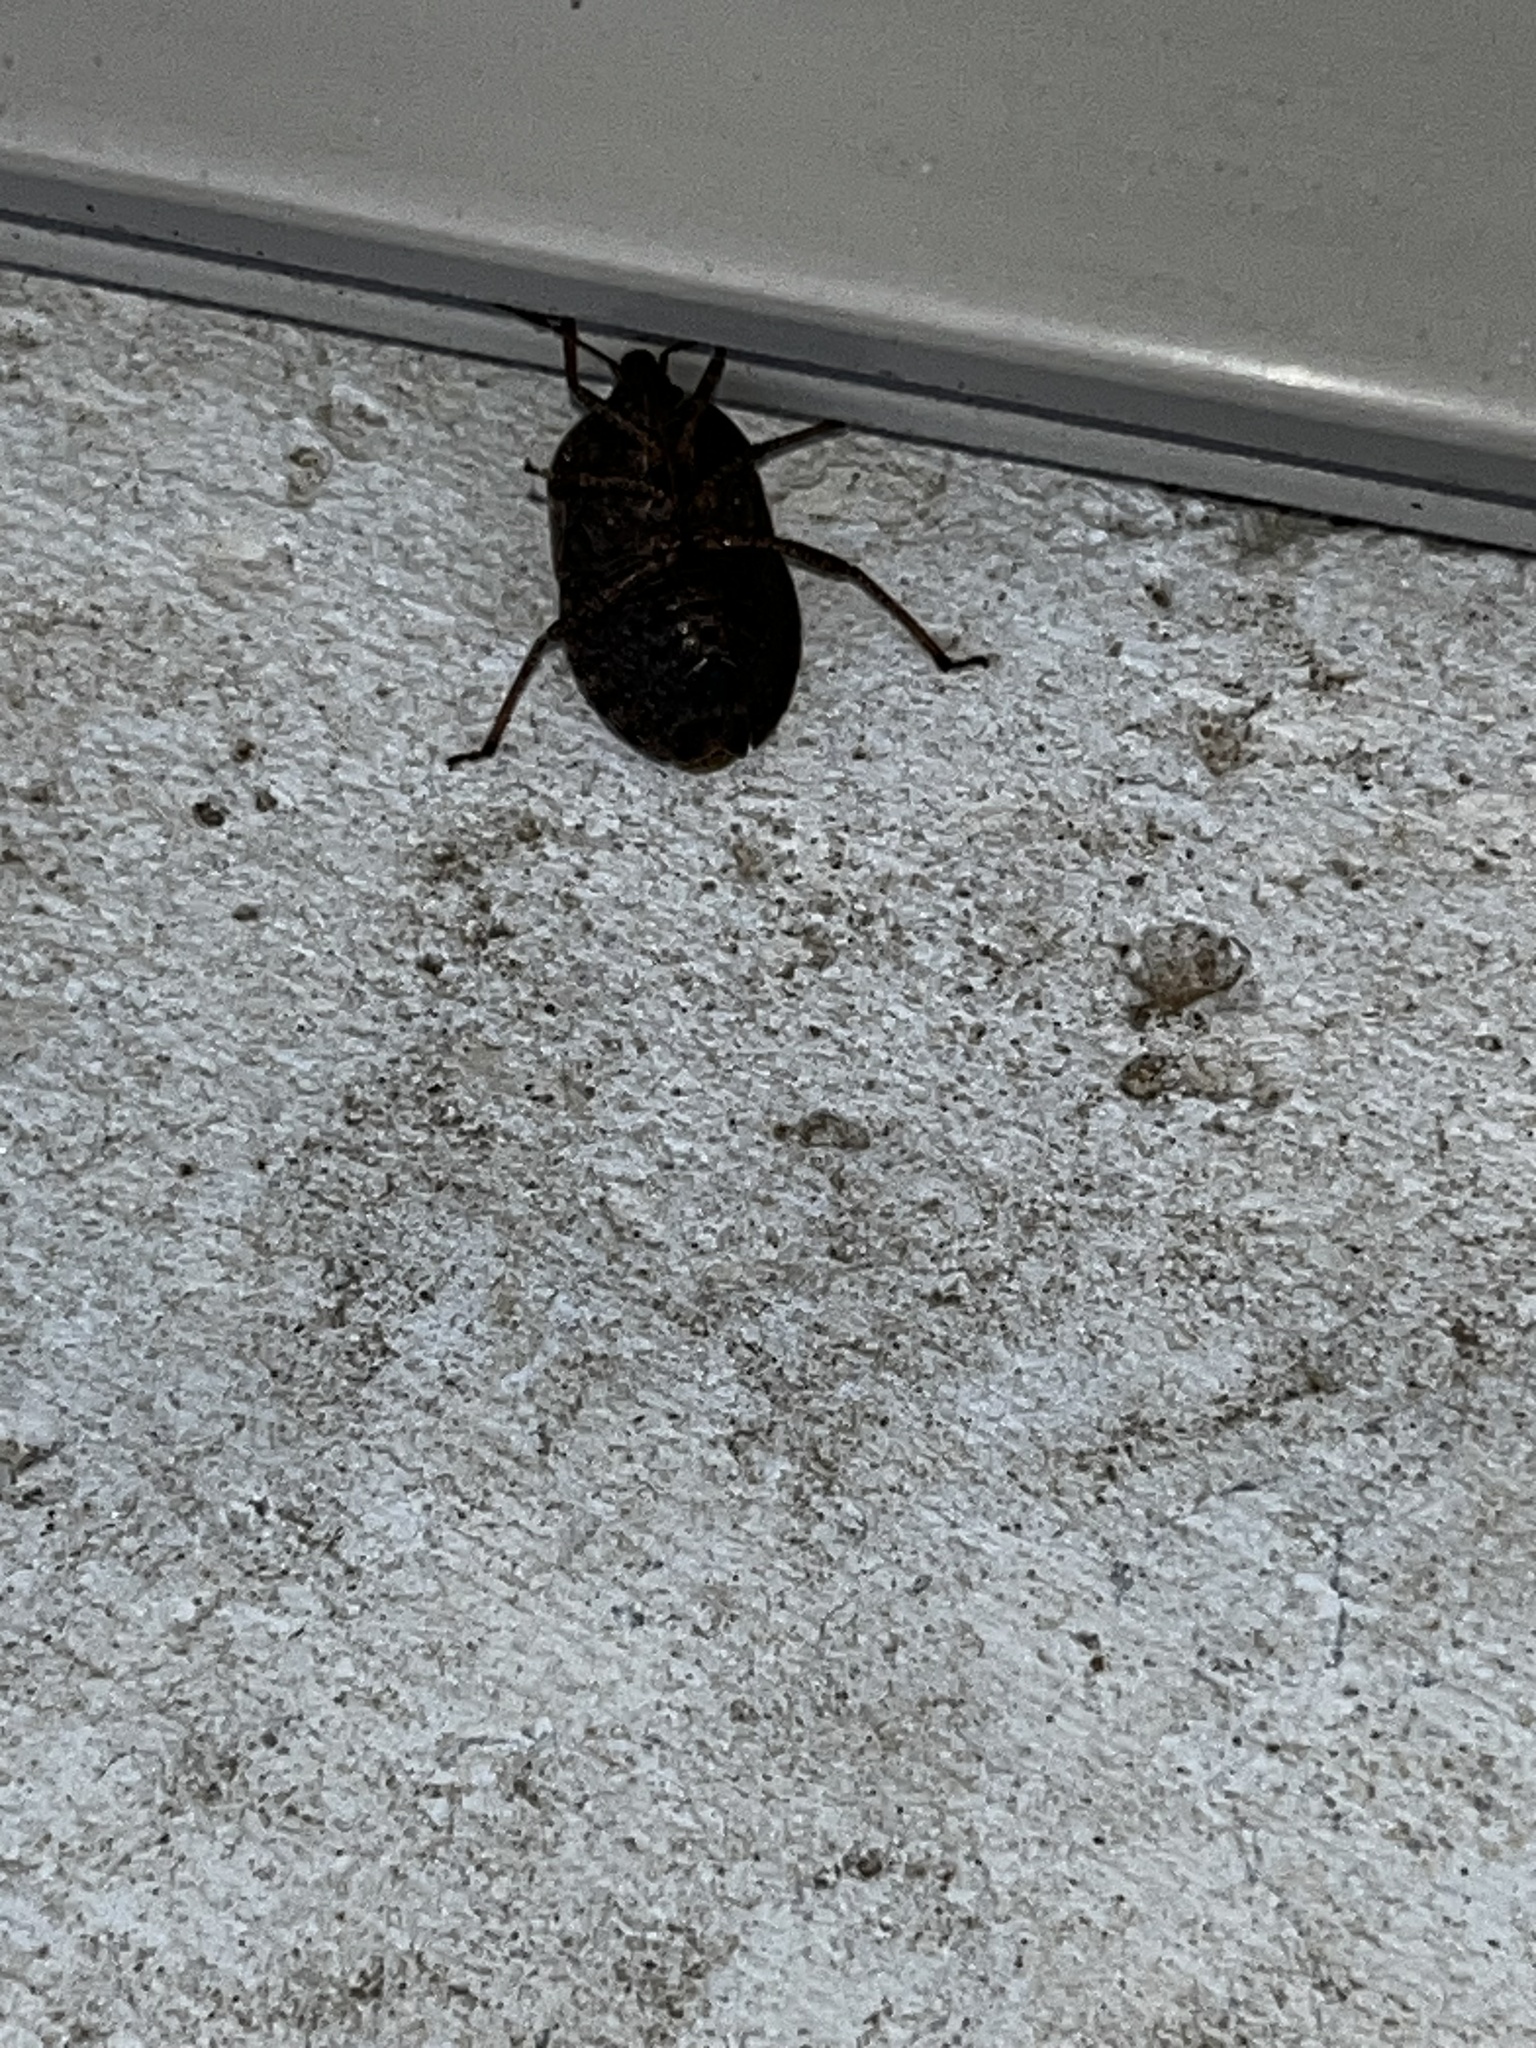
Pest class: stink_bug